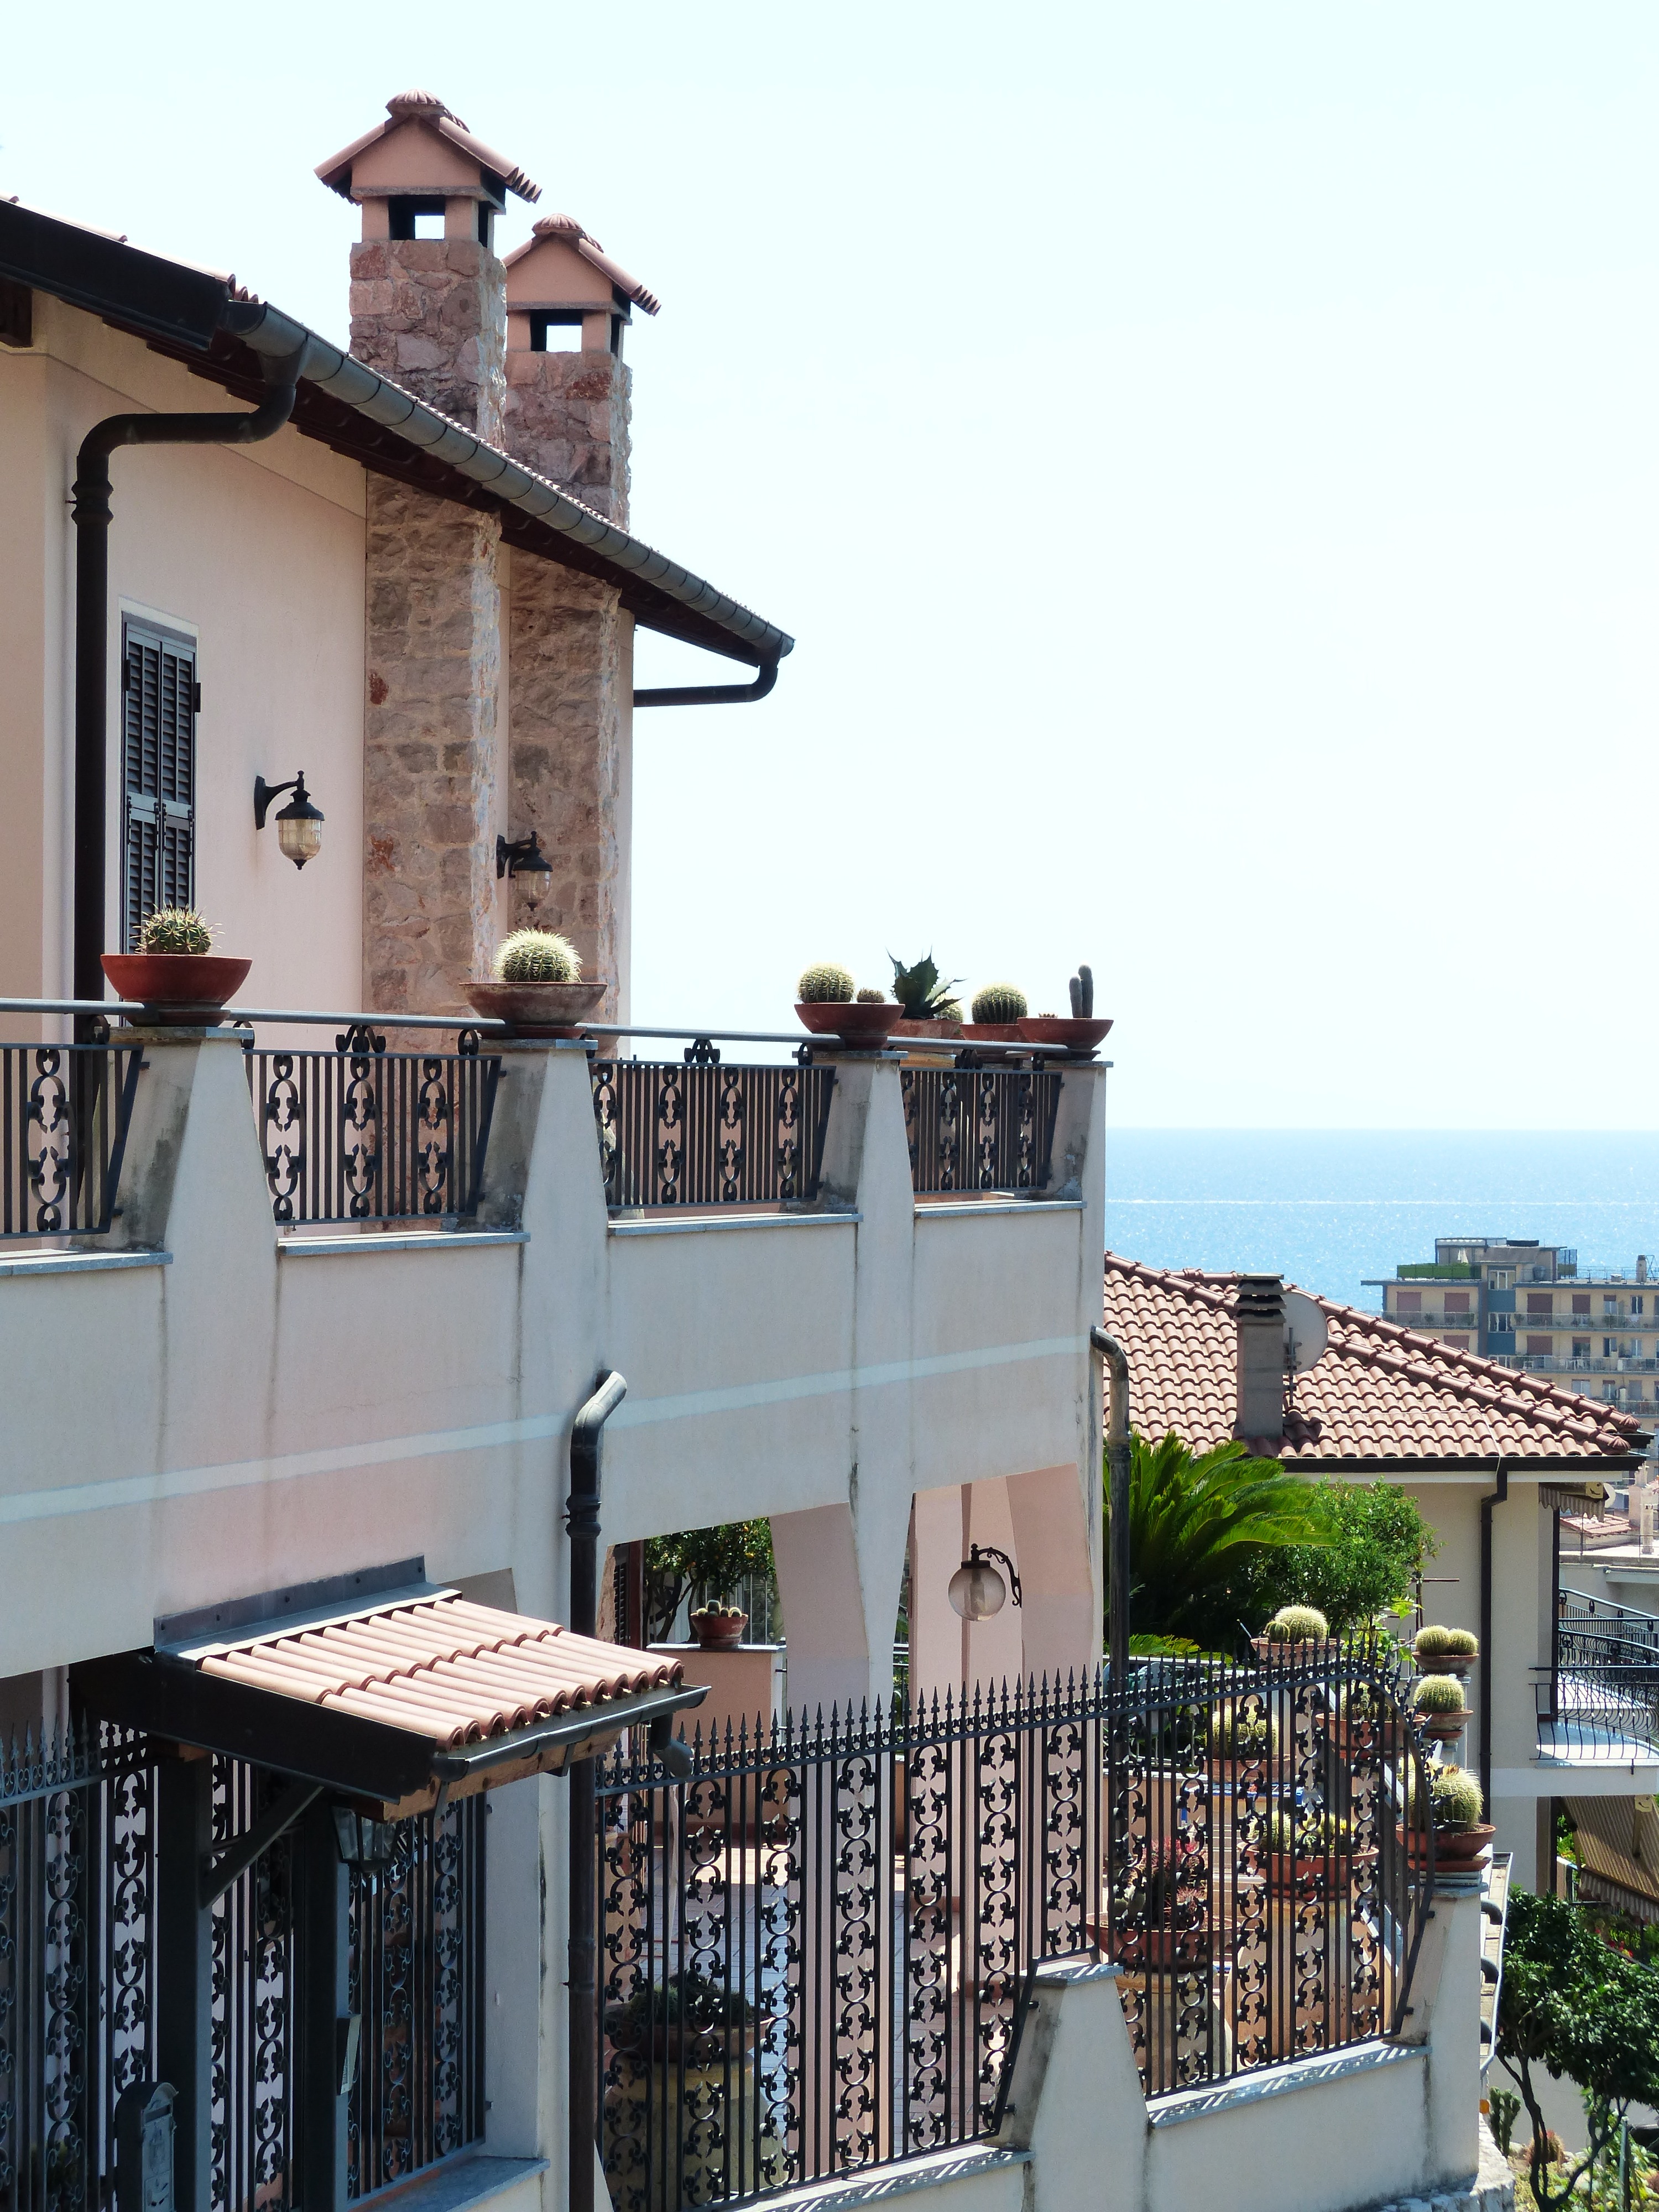
villa, house, home, balcony, railing, cottage, fireplace, facade, property, apartment, resort, estate, condominium, ventimiglia, residential area, outdoor structure